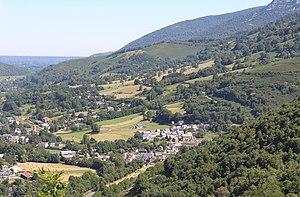
Ilhet (Hautes-Pyrénées)
Ilhet est une commune française située dans le département des Hautes-Pyrénées, en région Occitanie.
La vallée d'Aure est située dans les Pyrénées françaises, dans le département des Hautes-Pyrénées, en région Occitanie.